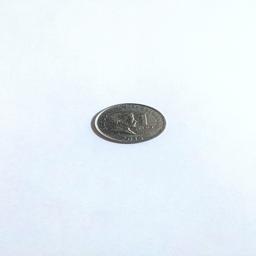
Label: 1_Old_Front